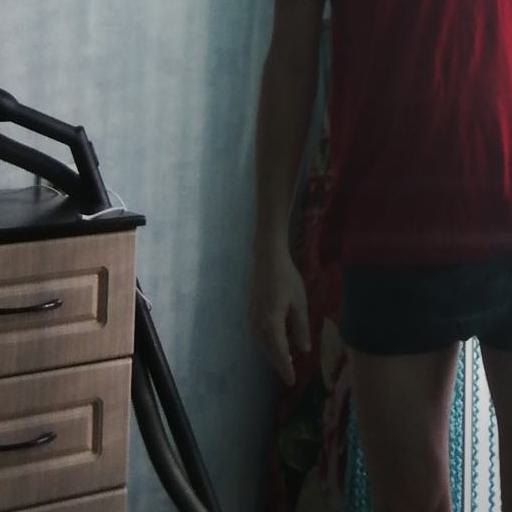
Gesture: no_gesture